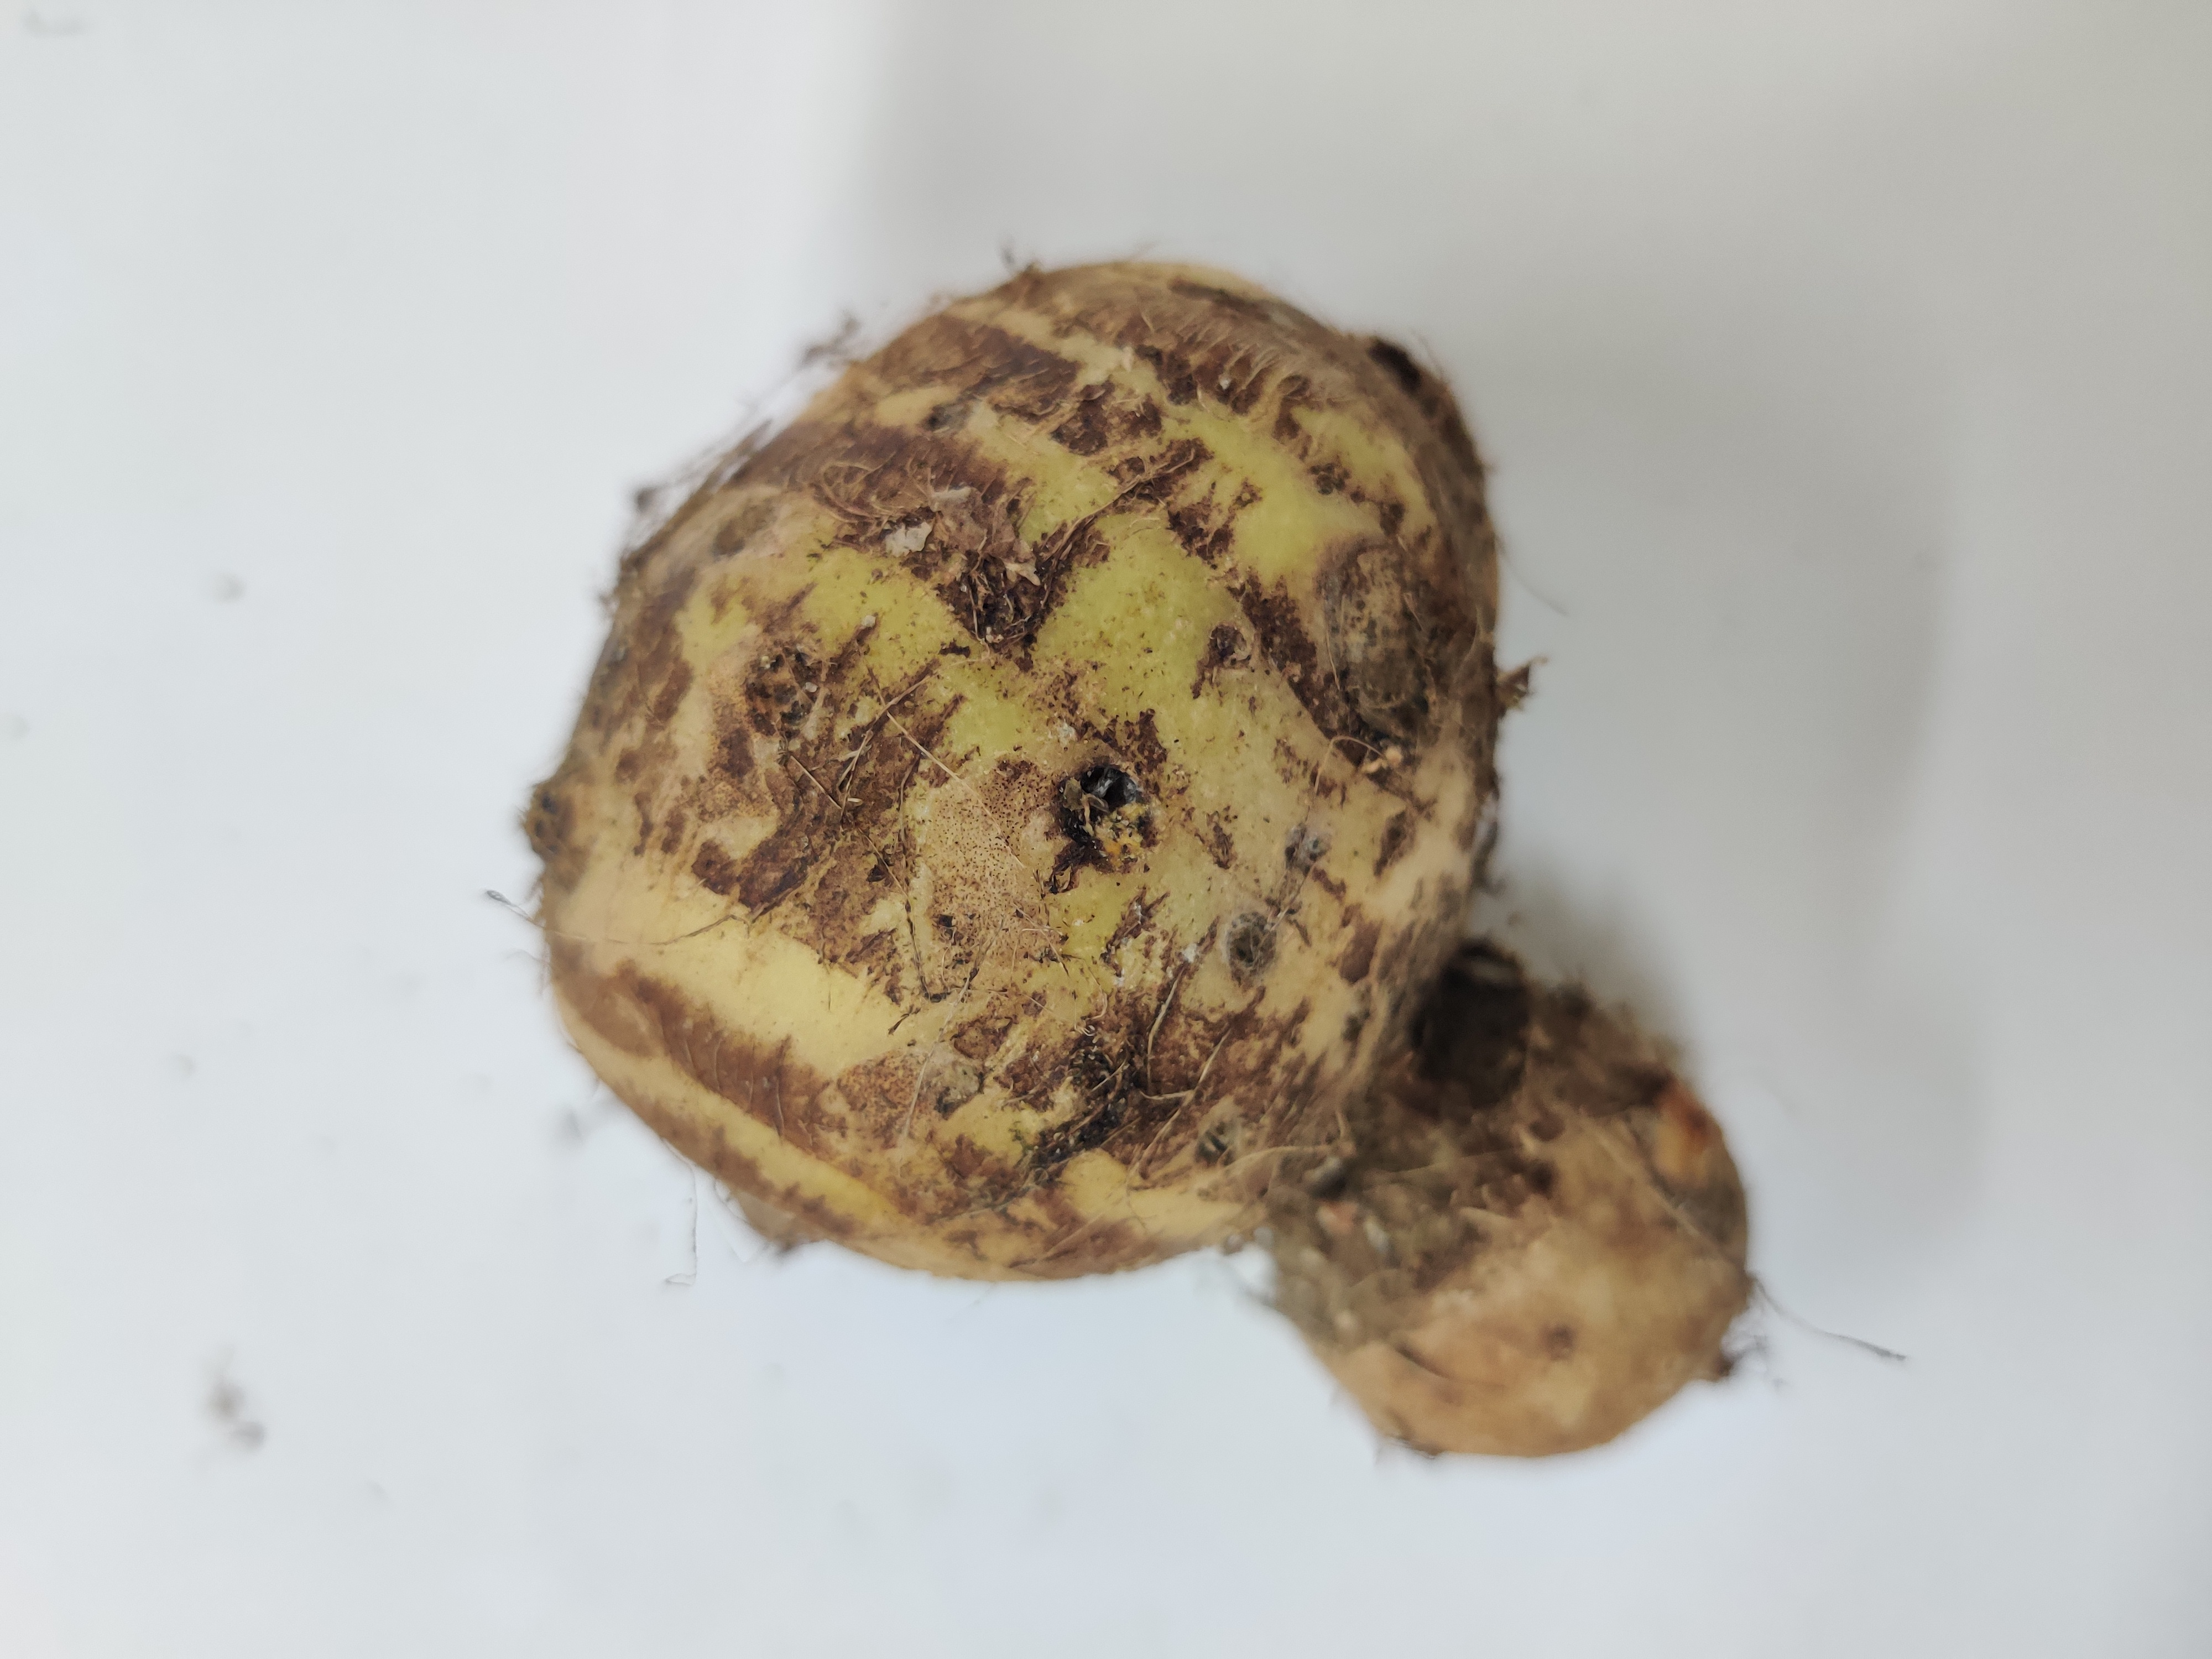
Crop: Taro root
Condition: Damaged